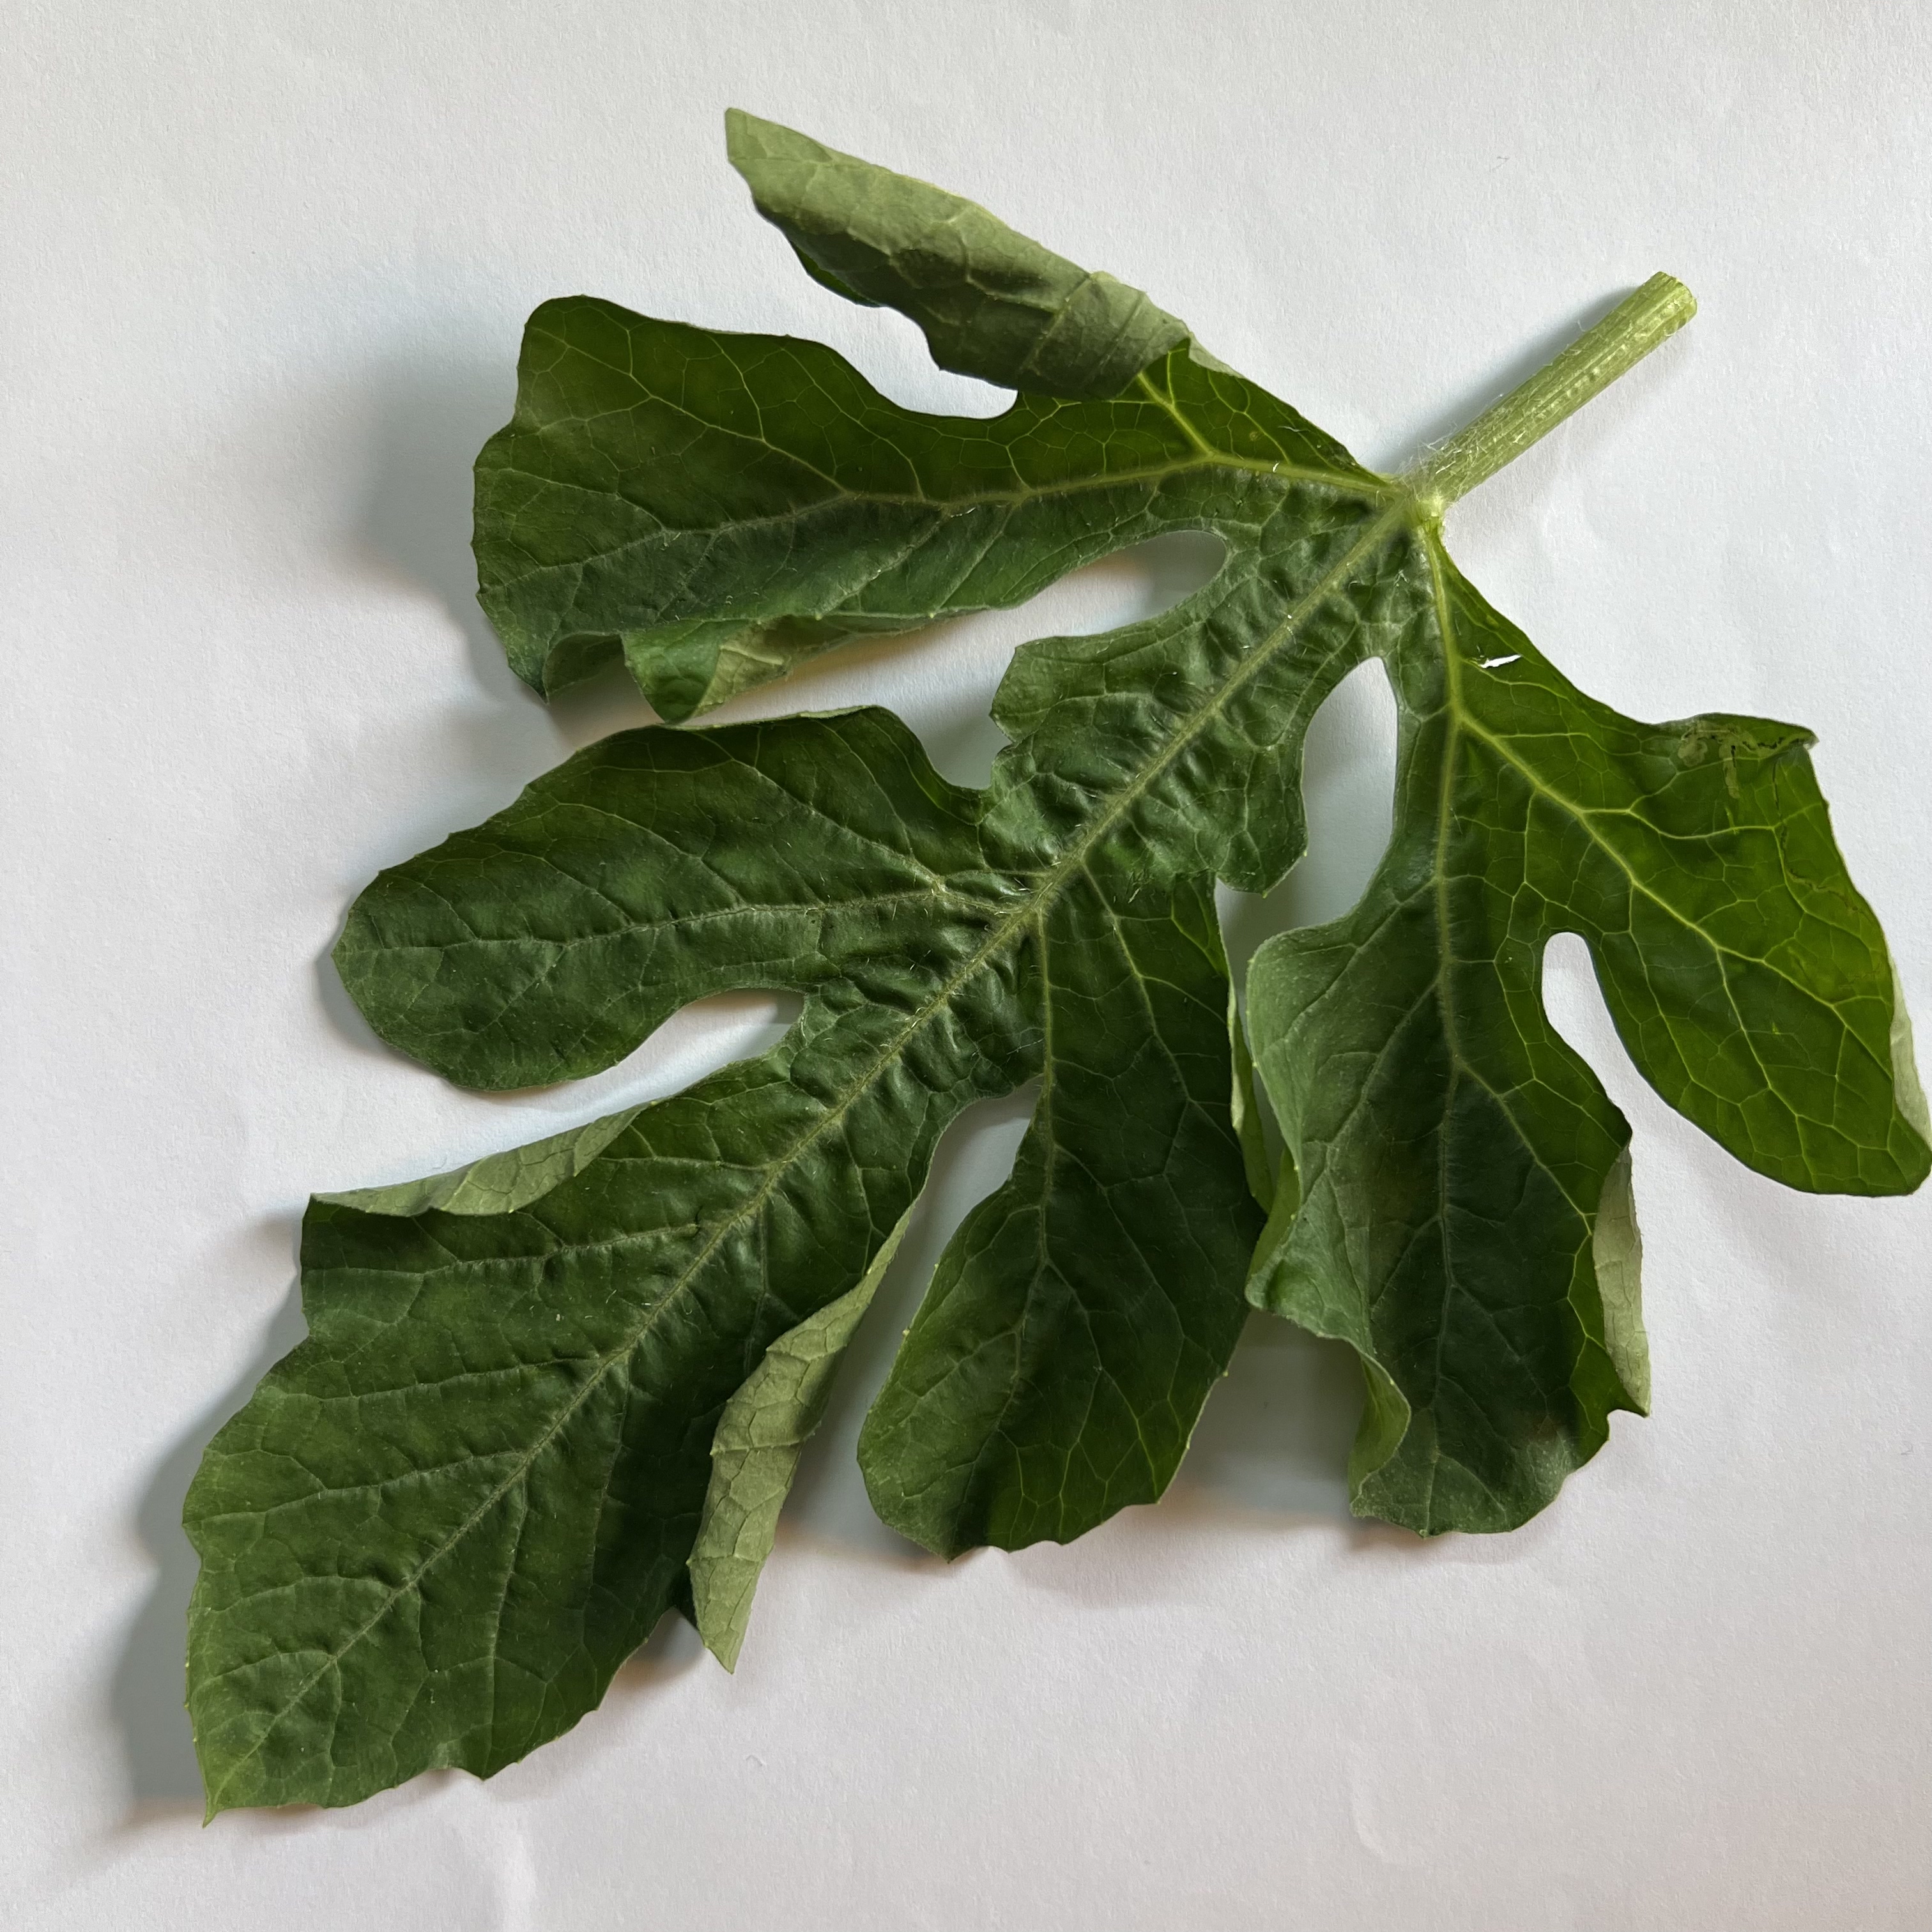
Label: Healthy